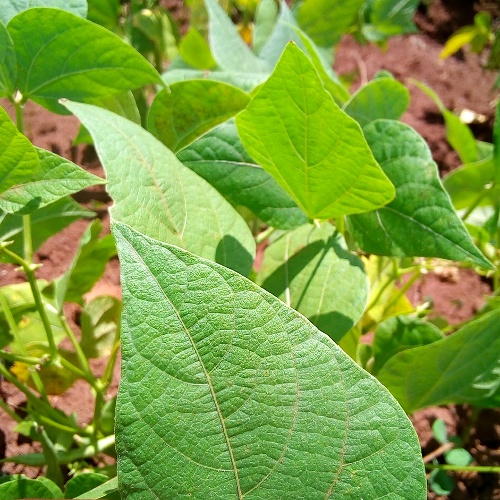
Leaf condition: healthy